Hengistbury Head

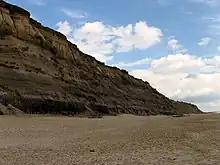
Warren Hill as seen from the beach, 2008

In Iron Age Britain around 700 BC, a settlement on the Head was established; also around this time, the headland was cut off from the mainland by the construction of two banks and ditches called the "Double Dykes", similar to those found at Maiden Castle. The earthworks consisted of an inner bank three metres high, with a ditch three and a half metres deep. An outer ditch six metres wide and two metres in depth is now obscured due to wind-blown deposits of sand and a gradual silting process. These defences turned Hengistbury Head into a fortified settlement area which seems to have grown over succeeding centuries until it became an important port. The Iron Age port at Hengistbury Head forms a final site in a small chain of fortified earthworks, starting from Hambledon Hill, and also including Hod Hill, Spetisbury Rings, Buzbury Rings, Badbury Rings and Dudsbury Camp.